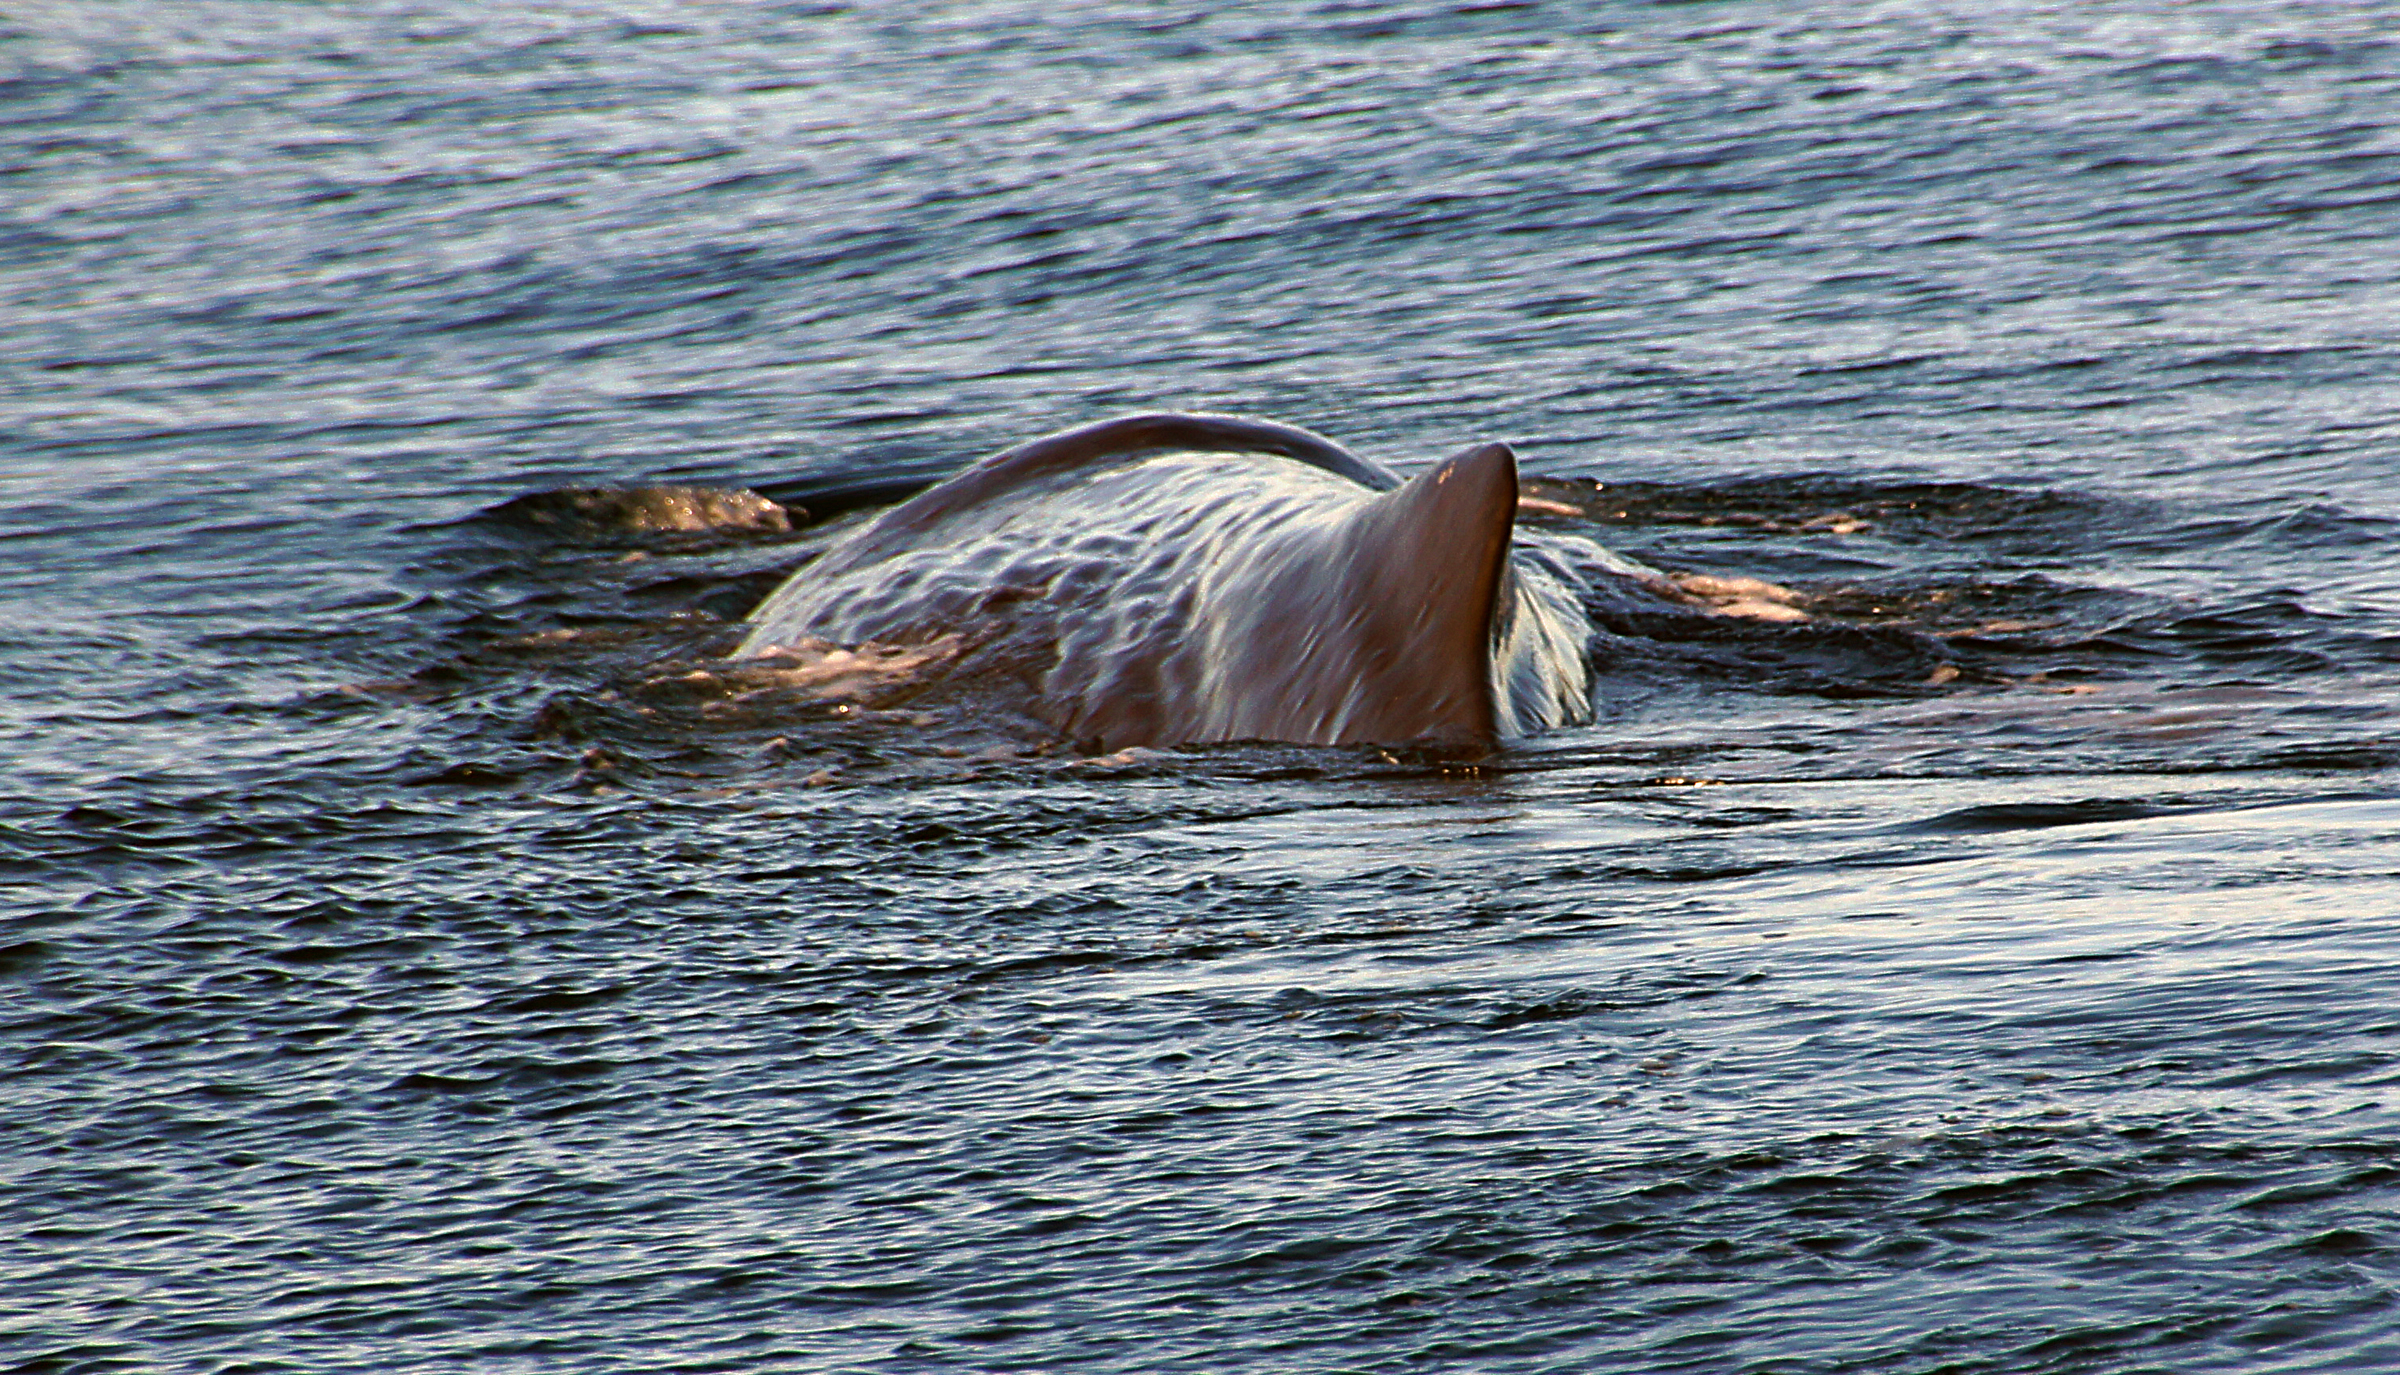
sea, water, ocean, bird, wave, pelican, wildlife, mammal, publicdomain, newzealand, vertebrate, spermwhale, whalewatchkaikoura, whaletails, whalefluke, whalekaikoura, oceanmammals, marine mammal